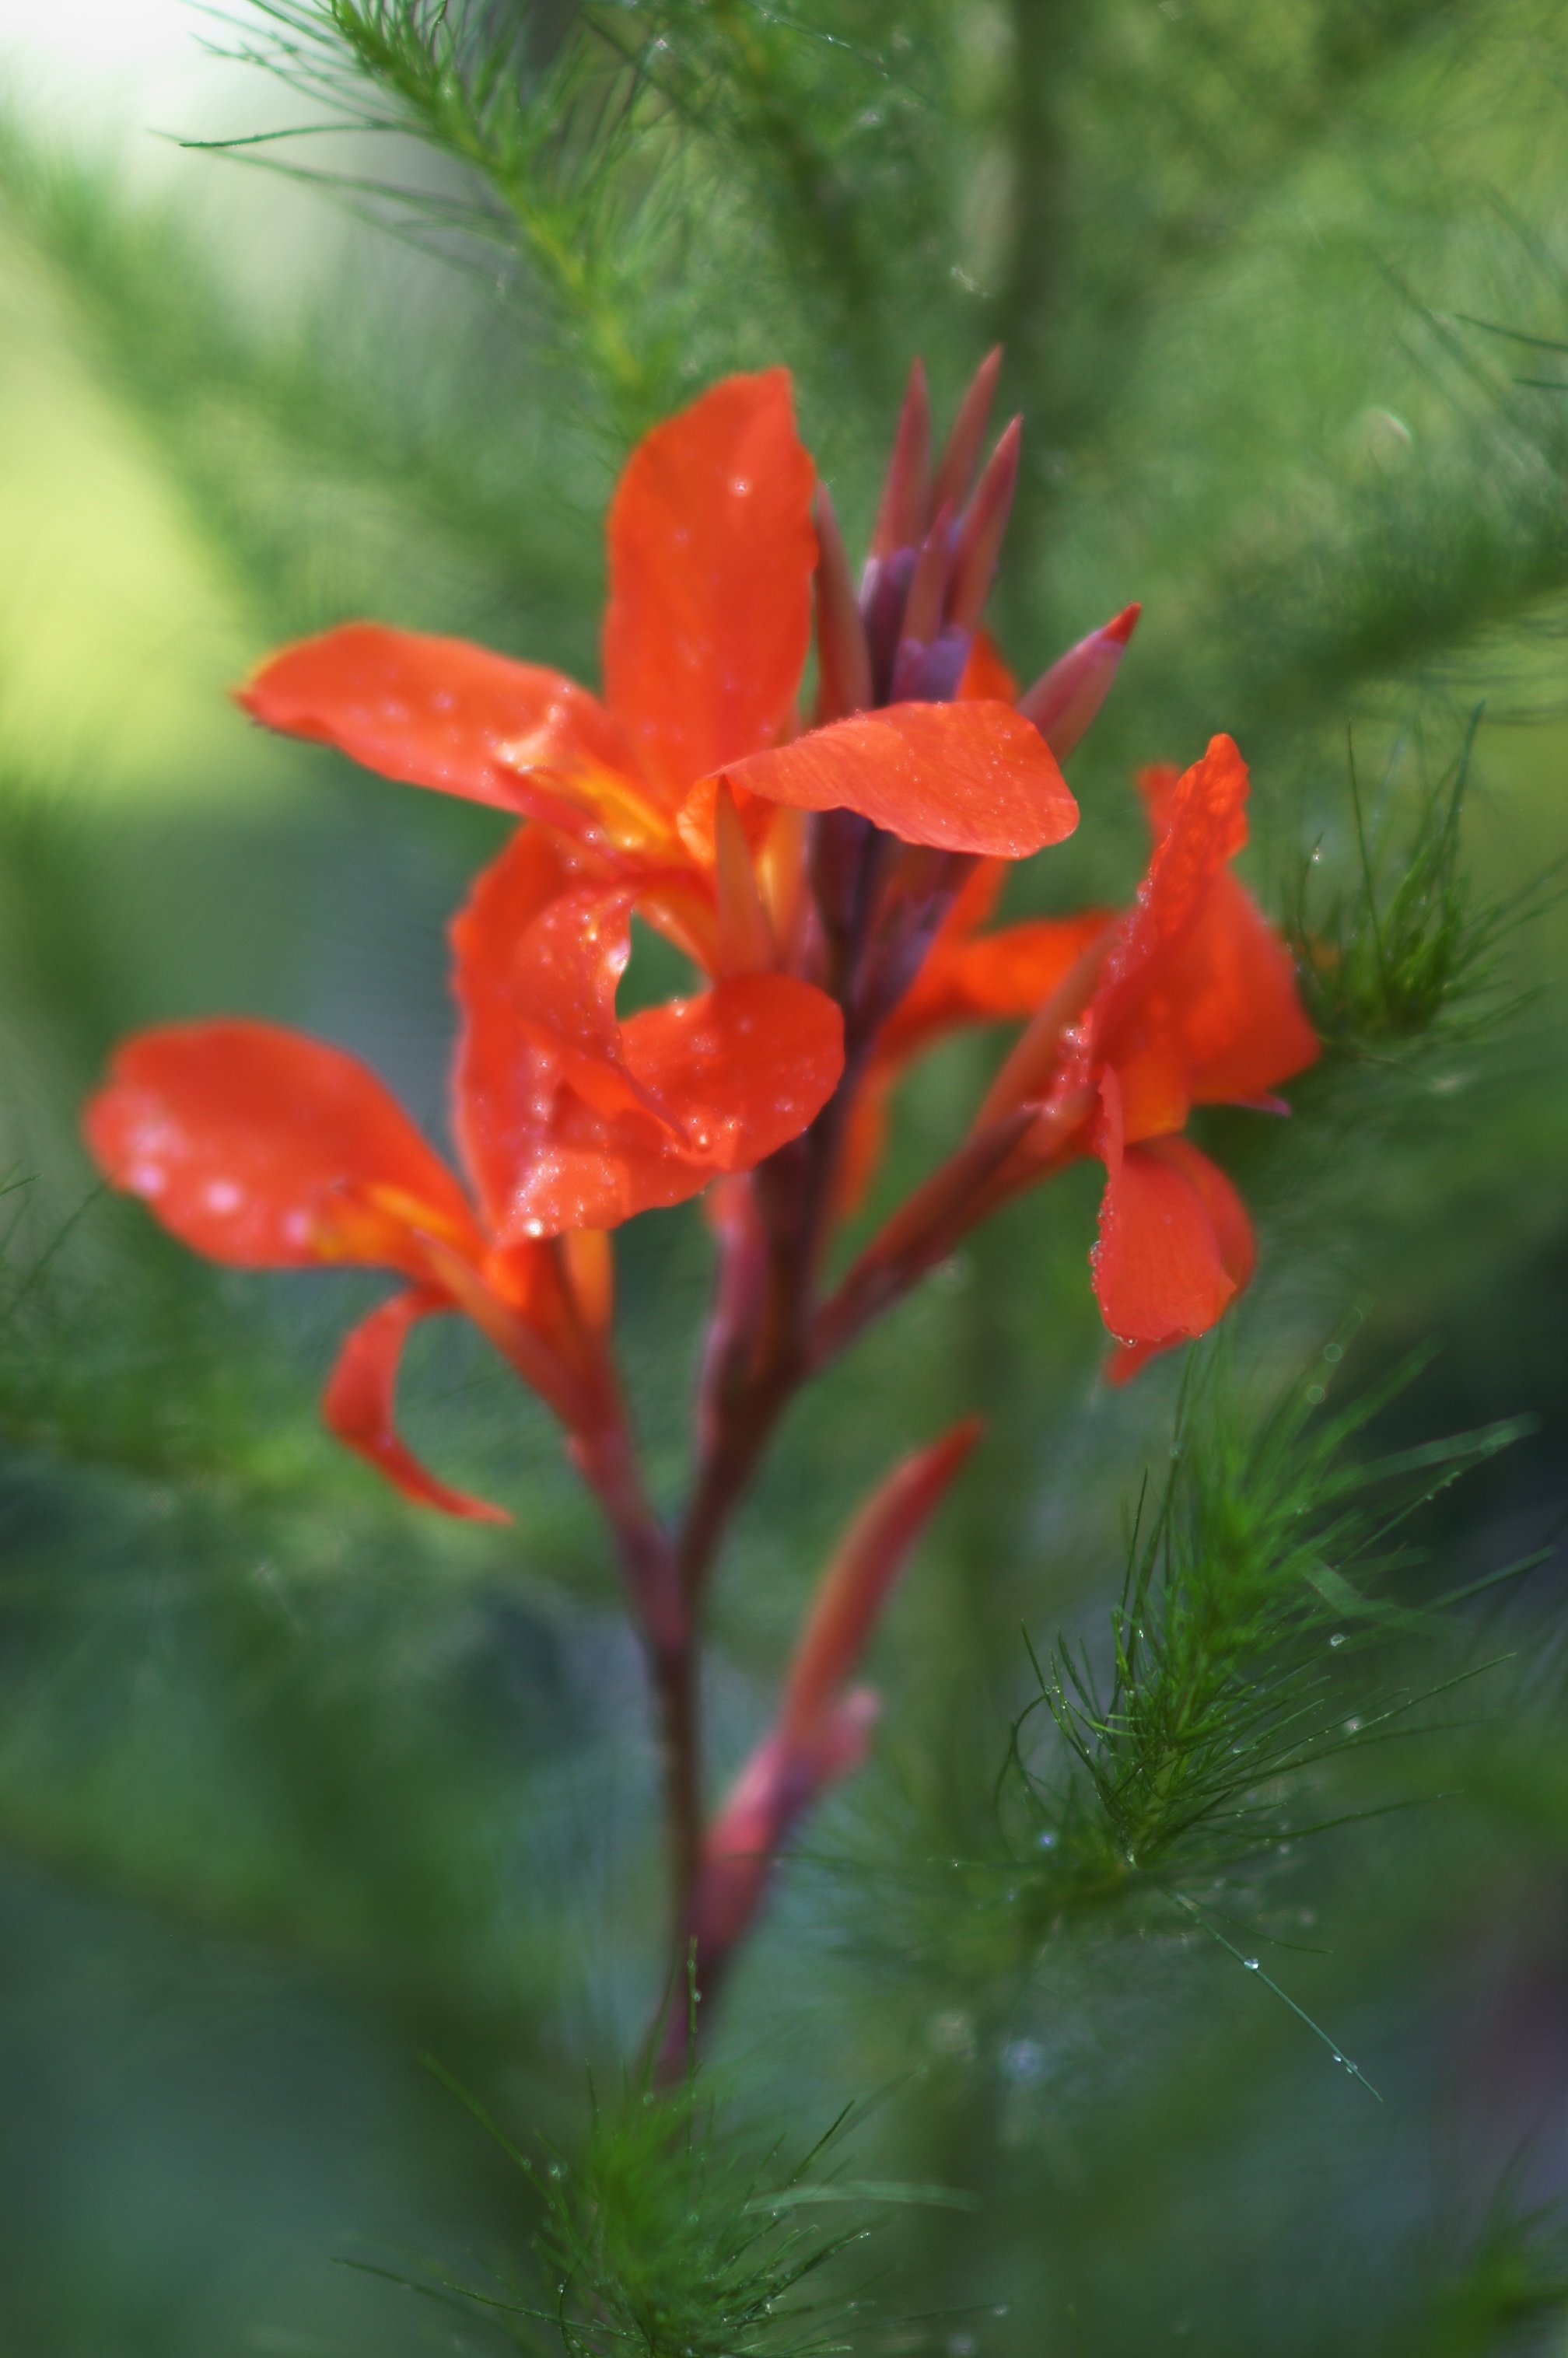
nature, bokeh, plant, leaf, flower, botany, flora, wildflower, shrub, rawtherapee, germany, deutschland, walimex, samyang, pentax, bodensee, 85mm, bokehlicious, lenstagged, steffenzahn, flowerpicturesnolimits, k100d, justpentax, iamflickr, 85mmf14, walimex85mm, walimexpro8514if, mainau, macro photography, badenw rttemberg, flowering plant, land plant